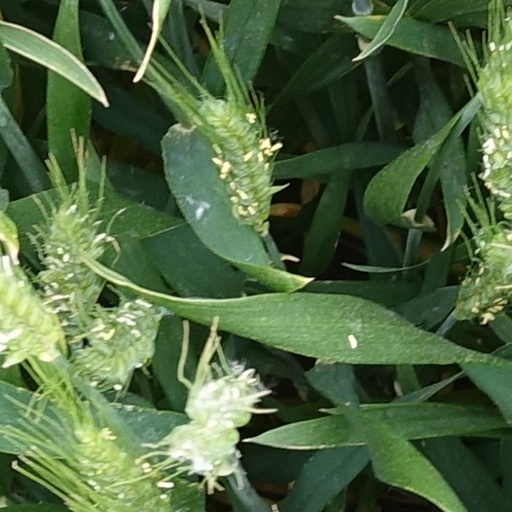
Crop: wheat